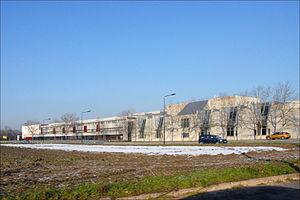
L’Institut universitaire de technologie de Cergy-Pontoise est une composante de CY Cergy Paris Université dans le Val-d'Oise.
L’université de Cergy-Pontoise était une université française située dans le département du Val-d'Oise et la région Île-de-France. Elle était implantée principalement dans les villes de Cergy, de Pontoise et de Neuville-sur-Oise, et disposait d'un total de douze sites. C'était l'une des cinq universités de l'académie de Versailles.